Barcalounger

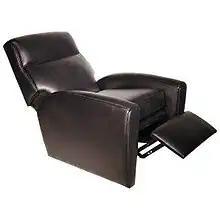
A recliner similar to a Barcalounger

A Barcalounger is a type of recliner that originated from Buffalo, New York, and is named after the company which manufactured it. Like other recliners, Barcaloungers have moving parts to change things such as the inclination of the back. Since the 2010 bankruptcy and 2011 re-emergence, they have been made in China.